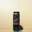
Label: can